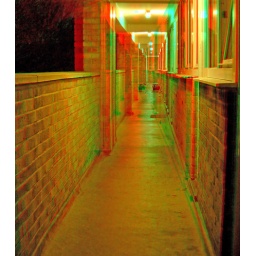
A hallway at night in anaglyph 3D red blue / cyan glasses